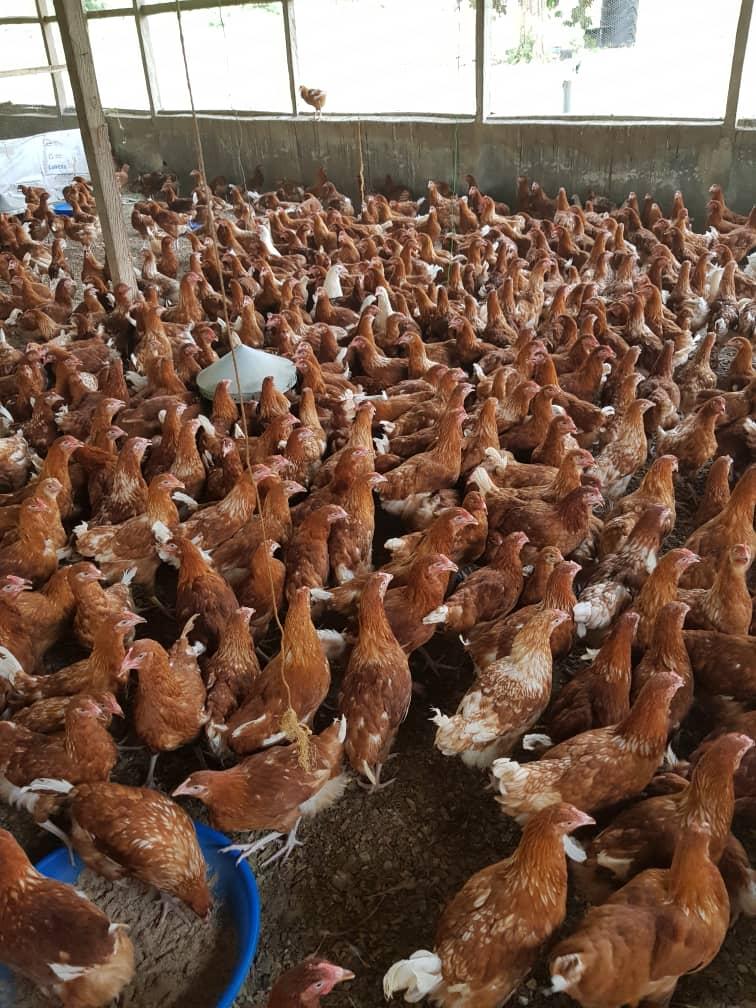
Kuku wengi wakiwa katika chumba kikubwa, ambapo kuku hao hupelekwa viwandani kwa ajili ya kuchinjwa, kisha nyama yao kusafishwa vizuri, nyingine husagwa na kuhifadhiwa kwenye paketi ambazo zinapelekwa katika maduka makubwa ya kisasa ili kuuzwa.